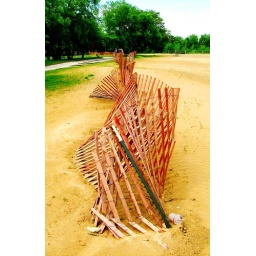
Weather-beaten fence on the beach in Evanston, Illinois